Joseph Farquharson

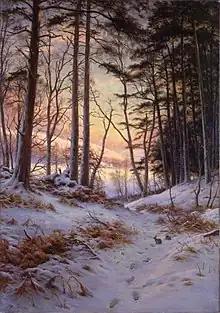
"Afterglow" (1912), Aberdeen Archives, Gallery & Museums Collection

Farquharson trained at the Trustees' Academy in Edinburgh during the 1860s. "The Painting Laird" (though he did not yet hold the title of laird) studied first under Peter Graham R.A. and then at the Life School at the Royal Scottish Academy. Graham, a popular Scottish Landscape painter, remained a close friend and his influence on Farquharson is unmistakable.